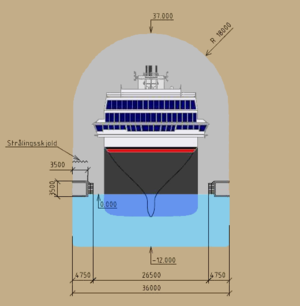
Le tunnel maritime de Stad ou tunnel à bateau de Stad, en norvégien Stad skipstunnel, est un projet de tunnel-canal pour bateaux situé en Norvège, sur sa côte atlantique, dans la commune de Selje du comté de Vestfold og Telemark.